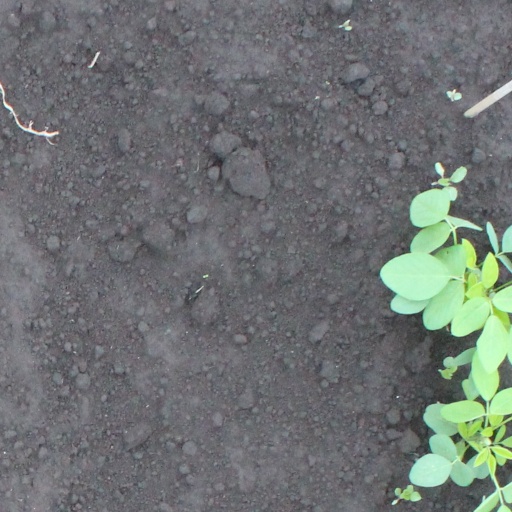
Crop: soybean